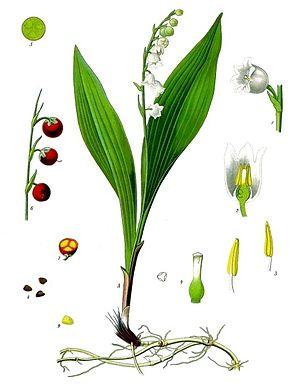
Le Muguet de mai ou Muguet commun, est une espèce de plantes herbacées vivaces des régions tempérées dont les fleurs printanières, petites et blanches, forment des grappes de clochettes très odorantes. C'est une plante très toxique, voire mortelle. En zone européenne tempérée, en forêt, là où sa présence est naturelle, le muguet serait un bon bioindicateur d'ancienneté et de la naturalité de la forêt.